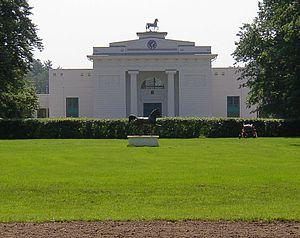
Le Mecklembourgeois est une race de chevaux d'origine demi-sang, élevée dans le Mecklembourg-Poméranie-Occidentale, région du Nord-Est de l'Allemagne. L'élevage de ces chevaux est étroitement lié au haras de Redefin.
Le baron Karl Hans Friedrich von Maltzahn, né le 17 novembre 1797 à Ivenack et mort le 21 octobre 1868 à Pinnow, est un aristocrate allemand qui fut écuyer prussien et conseiller régional du district de Demmin. C'était un pionnier du sport hippique au Mecklembourg et en Poméranie et un expert reconnu de la reproduction du cheval.